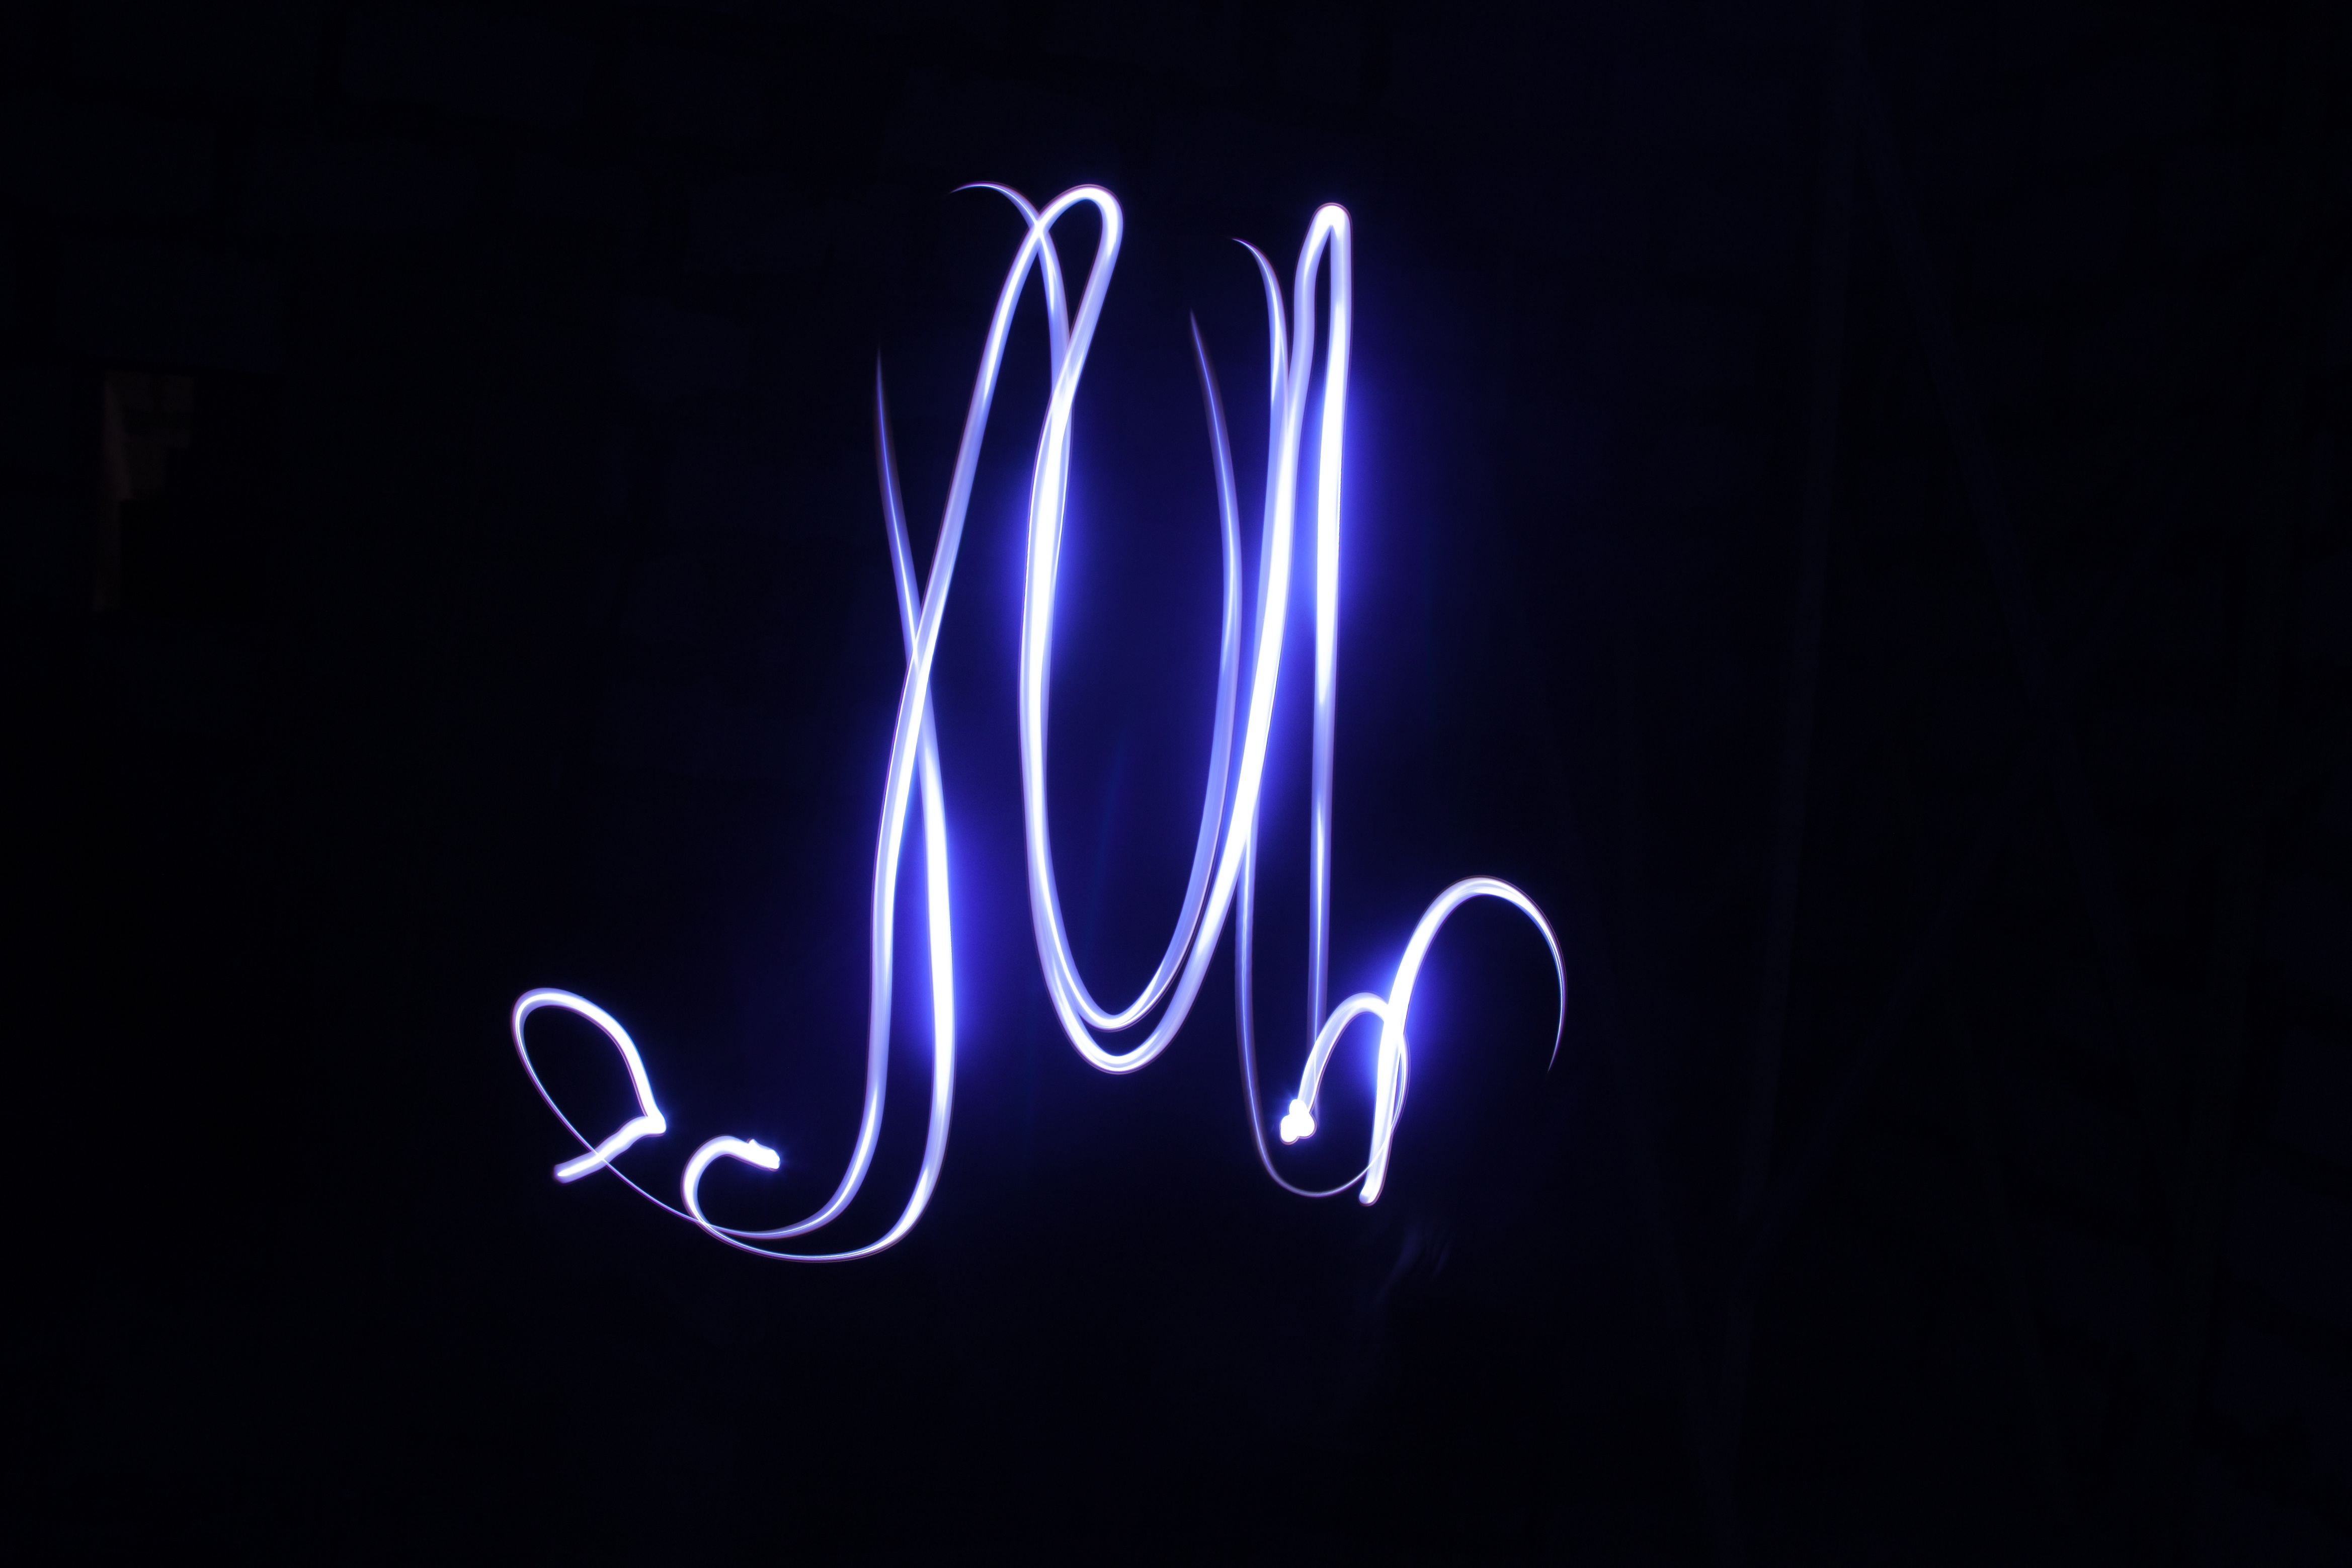
light, number, sparkler, line, darkness, signage, lighting, neon, neon sign, font, computer wallpaper